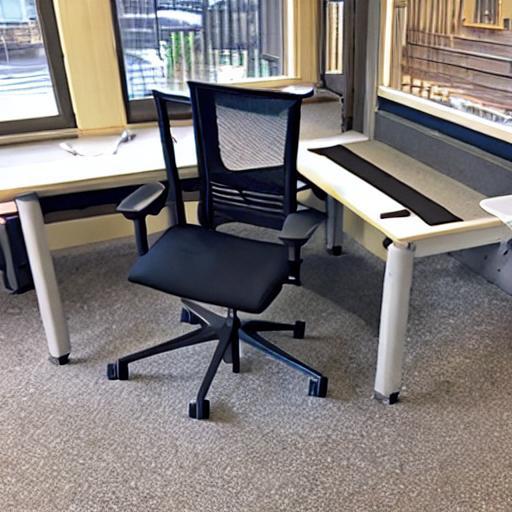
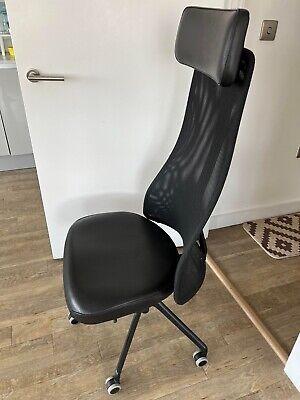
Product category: items_chair
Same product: no